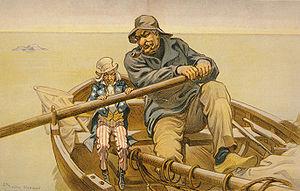
Émile Renouf est un peintre français, né le 23 juin 1845 à Paris, mort le 4 mai 1894 au Havre. Un quatre-mâts portant le nom d' Émile Renouf a fait naufrage en 1900 près de la Nouvelle-Calédonie.